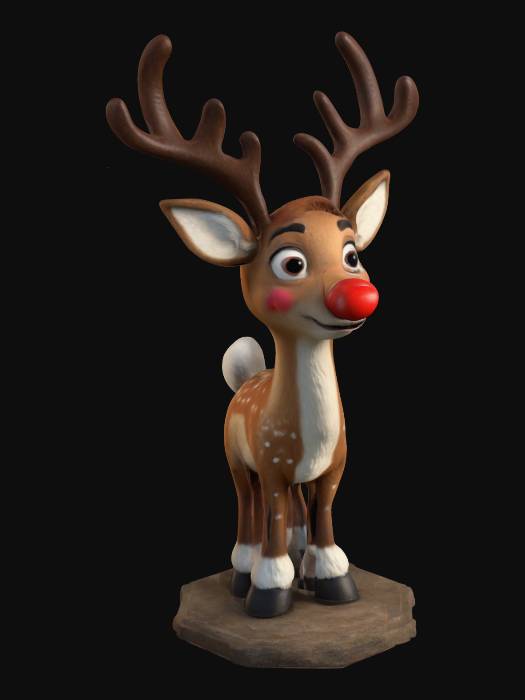
미적 점수 (1~10점): 9